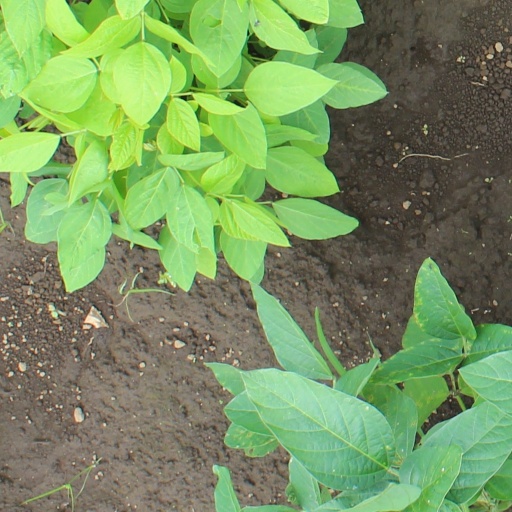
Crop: soybean